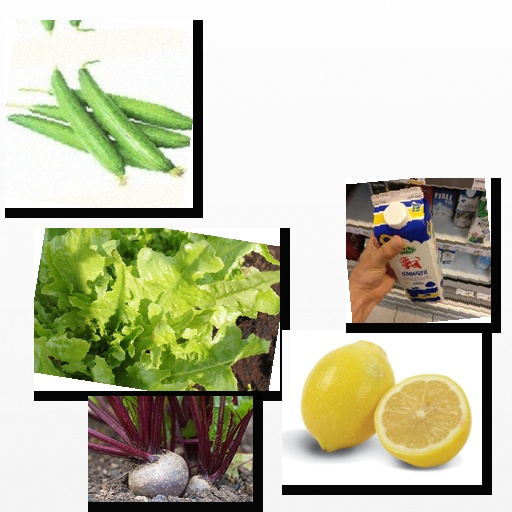
Food items: beetroot, sponge_gourd, lemon, sour_milk, lettuce